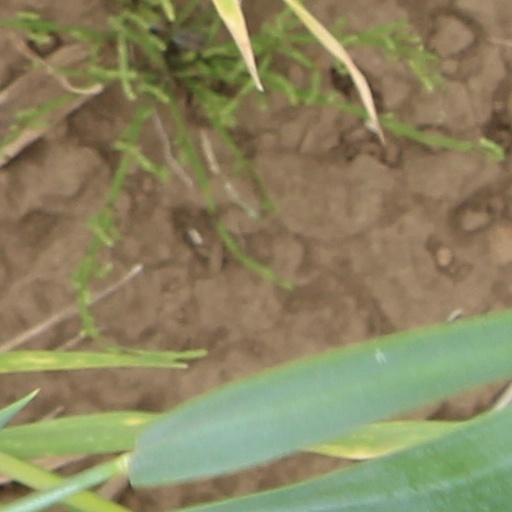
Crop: wheat